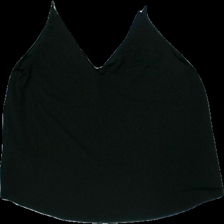
View: back
Type: Top
Category: Ladies
Brand: Gina Tricot
Colors: Black
Material: 100% Polyester
Cut: Regular
Size: S
Season: All
Price range: <50
Recommended usage: Recycle
Description: black top
Comment: Pulled threads